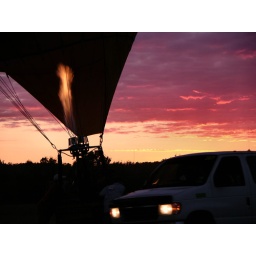
Balloon fire against pink sky